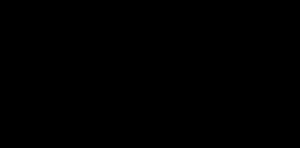
Strømningsnetværk / Eksempel
Restnetværket for strømningsnetværket foroven, med de rettede restkapaciter på hver kant.
I grafteori er et strømningsnetværk en rettet graf, hvor hver kant har en kapacitet. Hver kant kan indeholde en strømning, der ikke må overstige kantens kapacitet. I operationsanalyse kaldes en rettet graf ofte et netværk. Ved hver knude skal strømningen opfylde, at mængden af strømning ind i knuden svarer til mængden af strømning ud af knuden, medmindre knuden er en kilde, som kun har udgående strøm, eller dræn, som kun har indgående strømning. Strømningsnetværk bruges til at modellere trafik i et computernetværk, cirkulation med krav, væsker i rør, strømme i et elektrisk kredsløb og mange andre situationer, hvor noget bevæger sig gennem et netværk af knudepunkter.